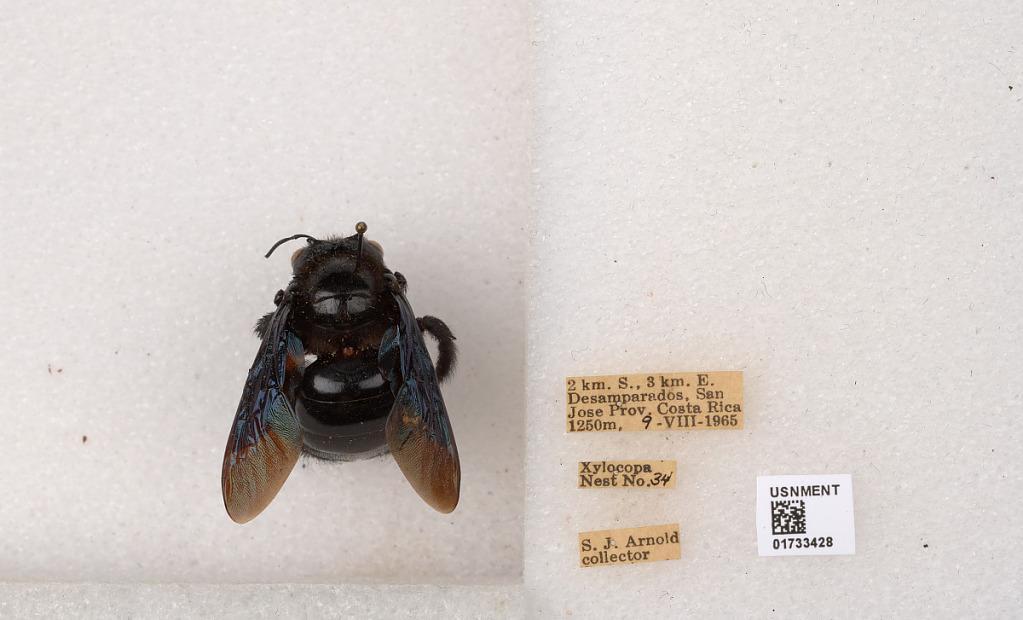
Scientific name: Xylocopa (Megaxylocopa) fimbriata Fabricius
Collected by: J. Araujo
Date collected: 1965-8-9
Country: Costa Rica
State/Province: Provincia de San Jose
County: Desamparados
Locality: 2 km. S., 3 km. E. Desamparados